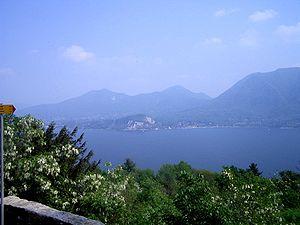
Ghiffa est une commune d'environ 2 400 habitants, située dans la province du Verbano-Cusio-Ossola, dans la région du Piémont, au nord-ouest de l'Italie.